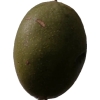
Label: nut